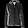
Label: Coat